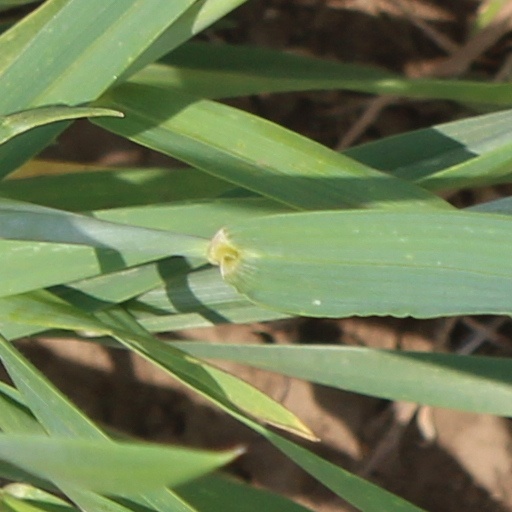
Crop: wheat